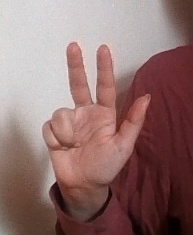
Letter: al